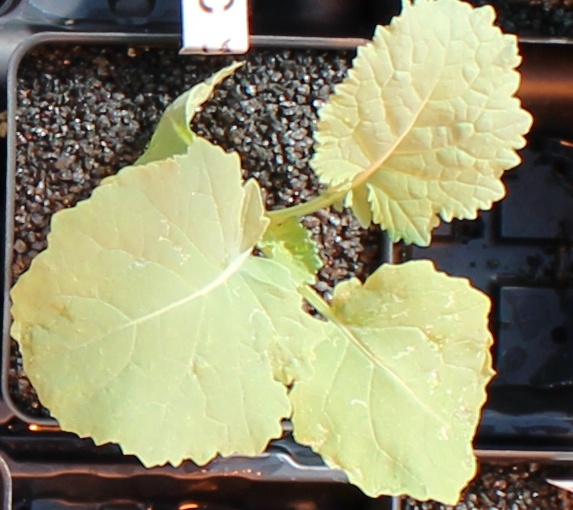
Label: Canola